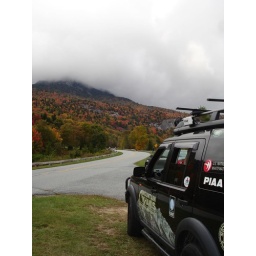
blueridge parkway... grandfather mountain in the clouds